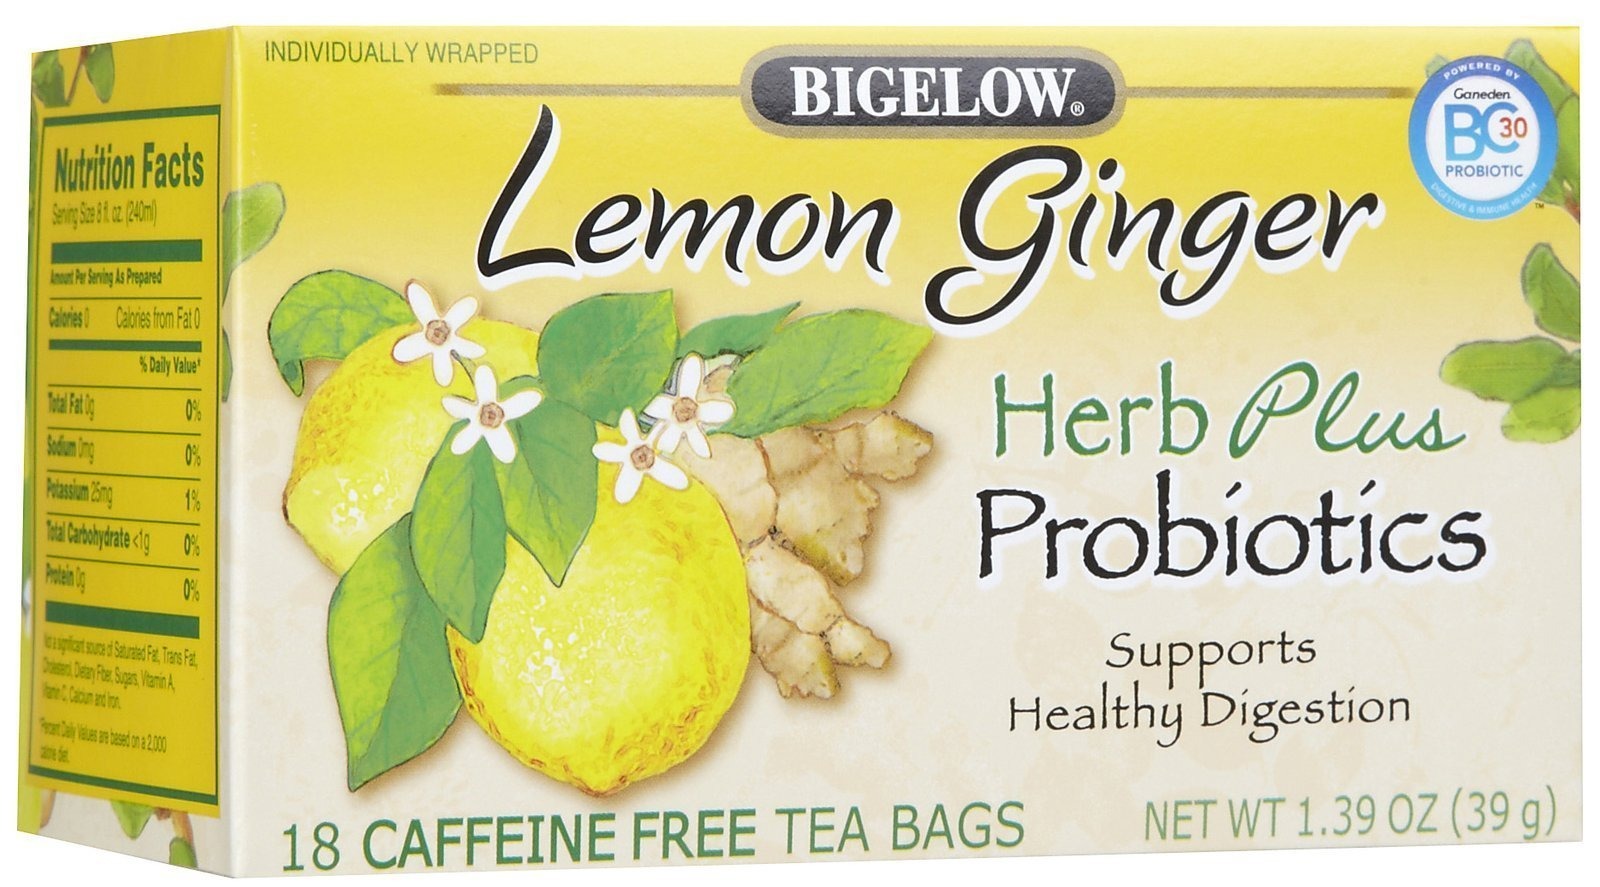
Item Name: Bigelow Tea Herb Plus Probiotics Lemon and Ginger 18 Bags (Pack Of 6)
Product Description: Grocery
Value: 18.0
Unit: Count

Price: 3.415